London Borough of Havering

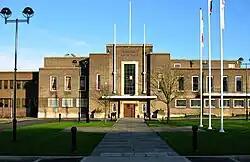
Havering Town Hall

The local authority is Havering Council, based at Havering Town Hall (formerly Romford Town Hall) in Romford.